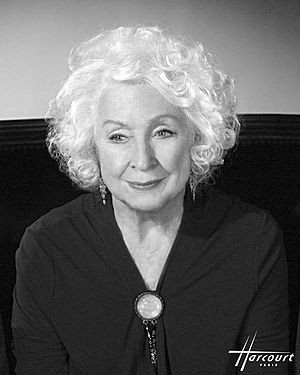
Danielle Darrieux
Danielle Darrieux i 2008
Danielle Darrieux var en fransk skuespillerinde og sanger med en filmkarriere, som strakte sig over 80 år.